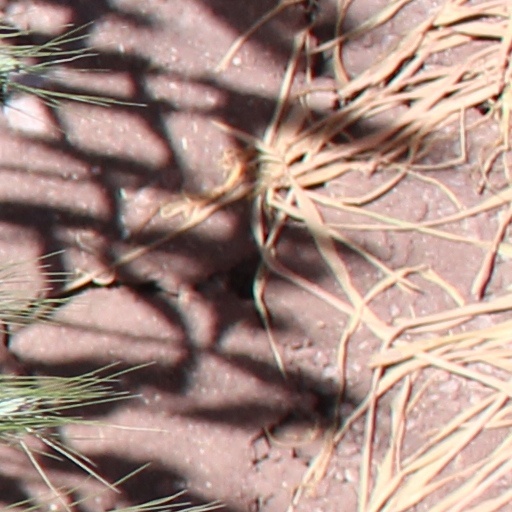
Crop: wheat